Milt Ramírez

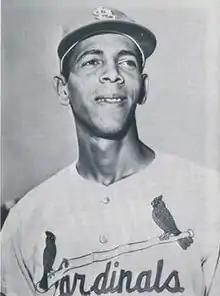

Milton Ramírez Barboza (April 2, 1950 – August 18, 2022) was a Puerto Rican Major League Baseball infielder. He played for the St. Louis Cardinals during the and seasons and the Oakland Athletics during the season.